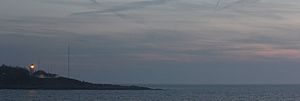
Hammerodde Fyr / Eksterne henvisninger
Fyret fra søsiden i 2011
Hammer Odde Fyr på den nordlige pynt af Bornholm
Hammerodde Fyr er et firkantet fyr på den nordlige pynt af Bornholm. Fyret blev opført i 1895 som anneksfyr til Hammeren Fyr, som blev nedlagt i 1990'erne.